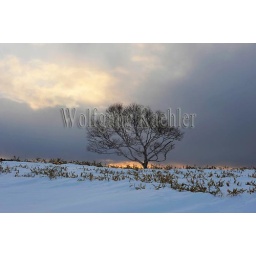
Japan, hokkaido island, lake kussharo, tree on crater slope in sunset with dramatic clouds